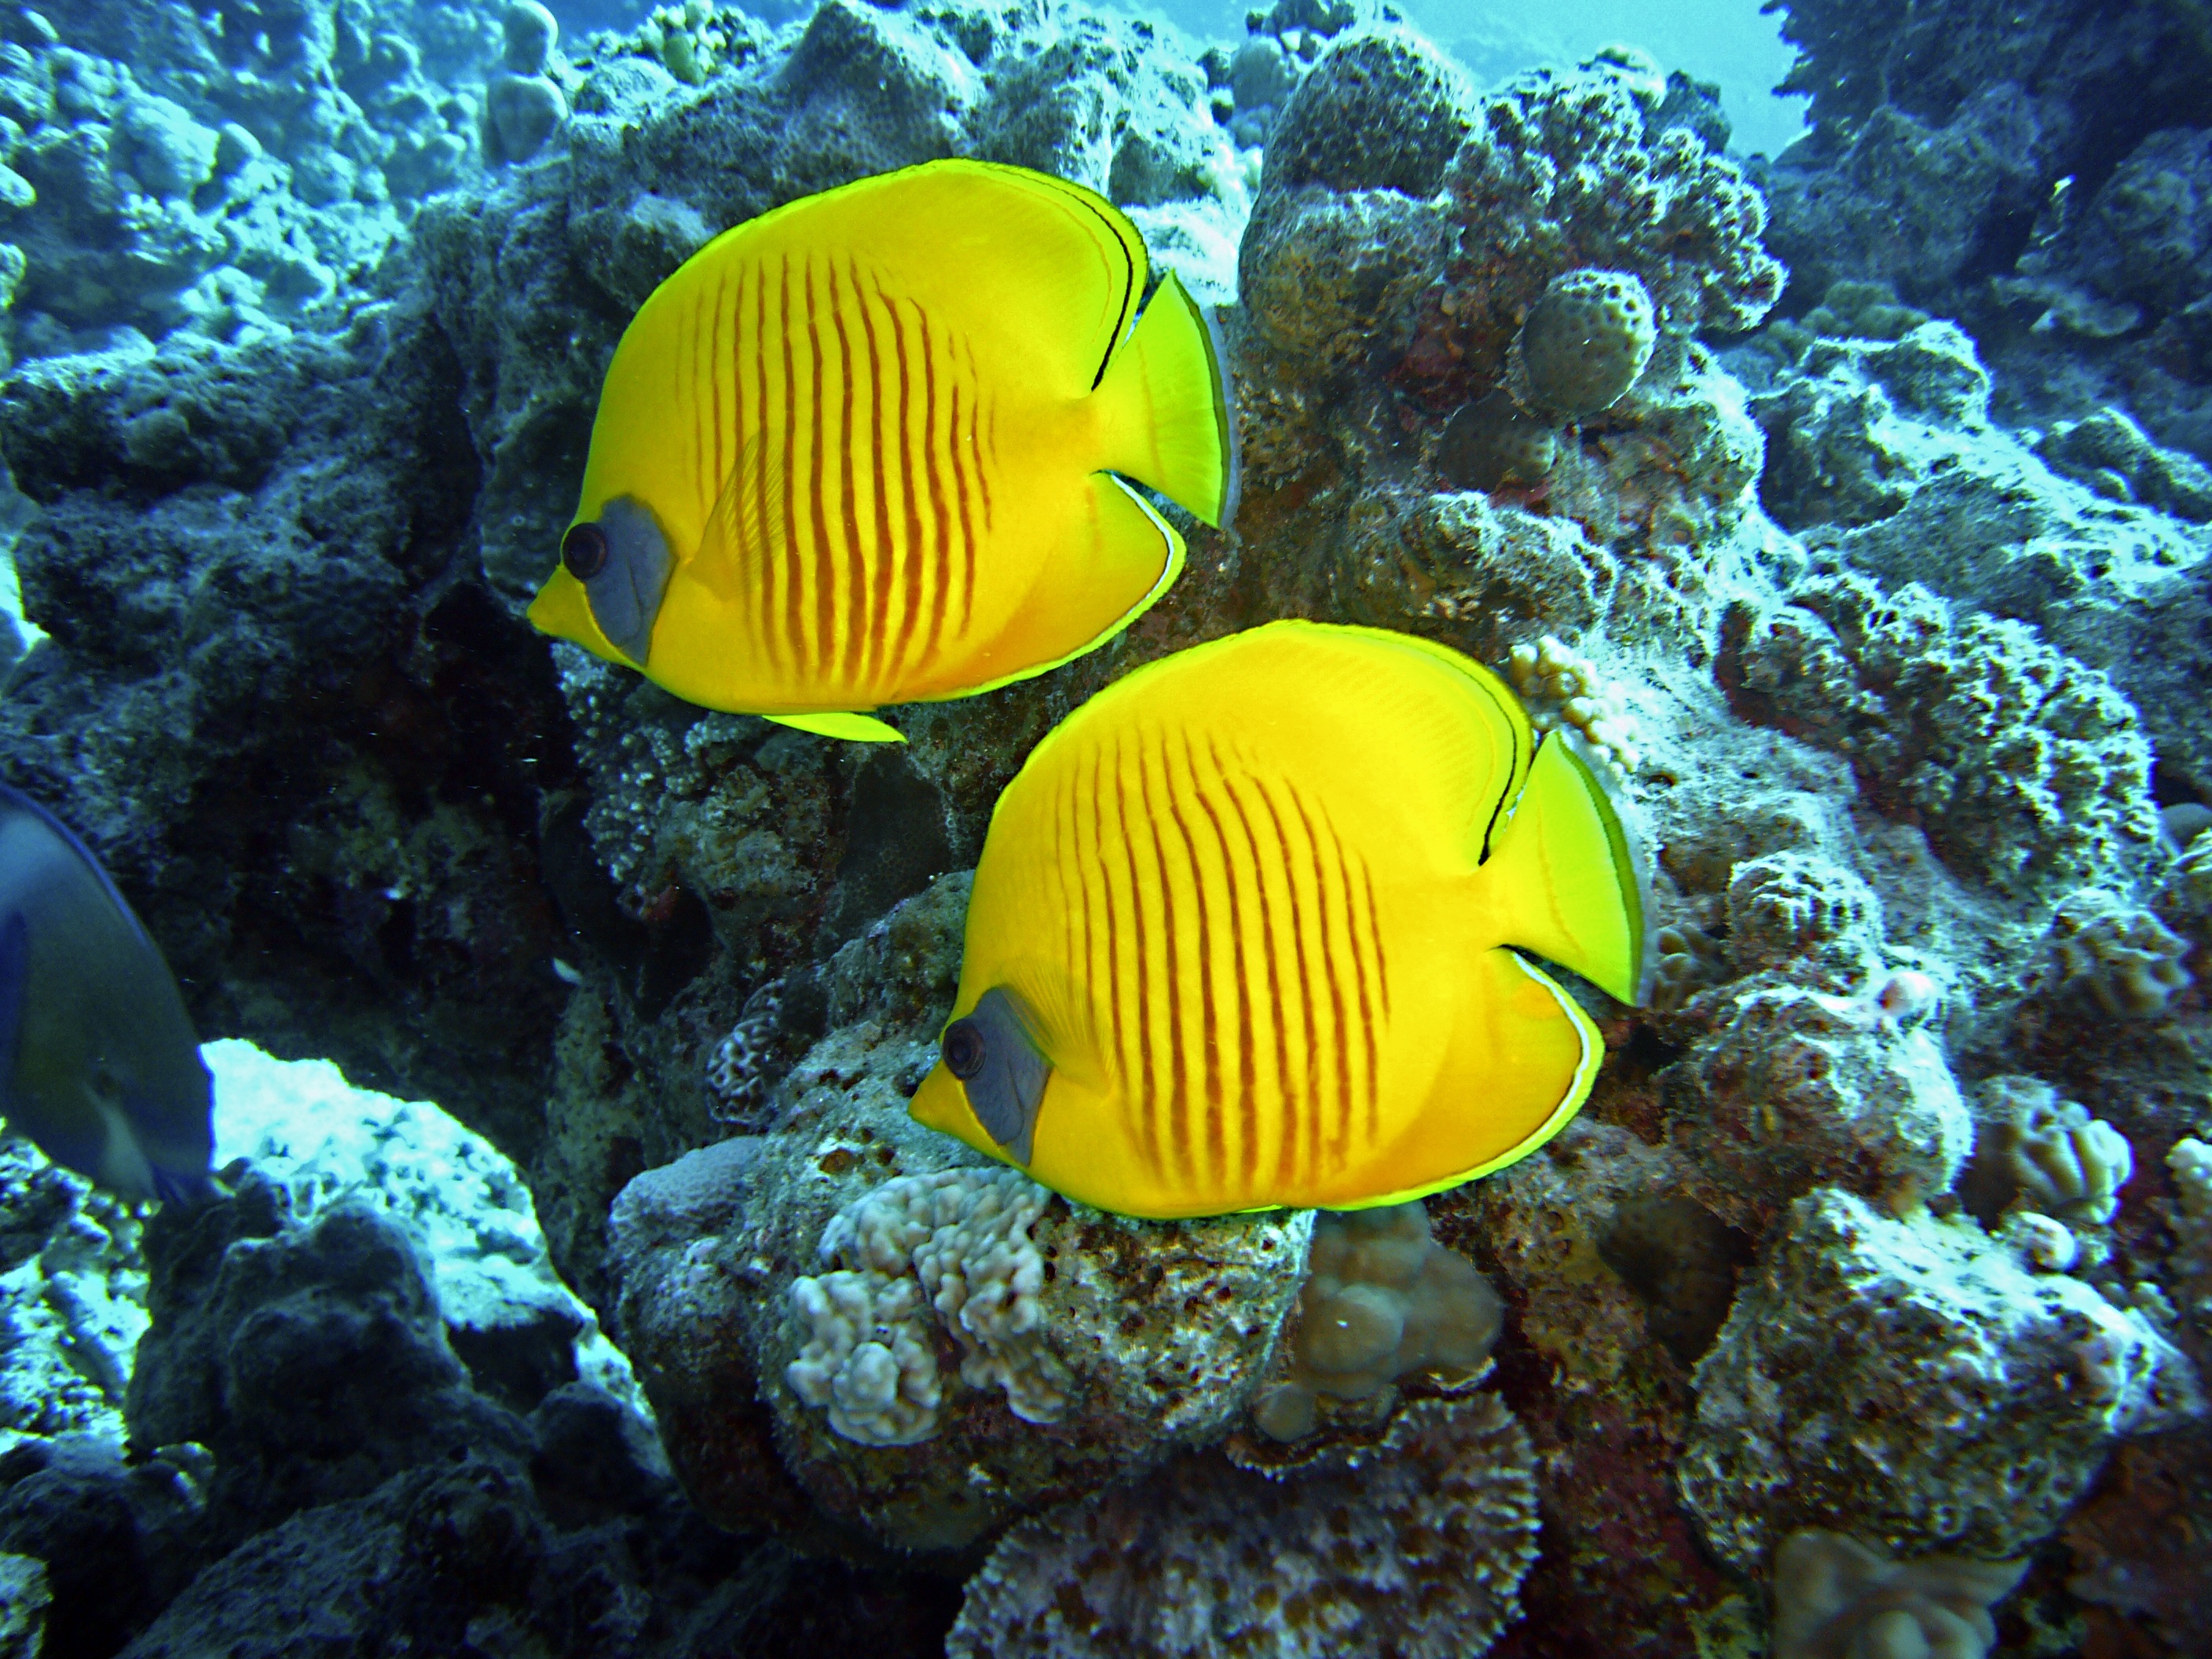
sea, water, animal, diving, underwater, biology, yellow, fish, coral, coral reef, reef, egypt, aquarium, pair, habitat, underwater world, red sea, butterfly fish, natural environment, marine biology, coral reef fish, pomacentridae, pomacanthidae, stony coral